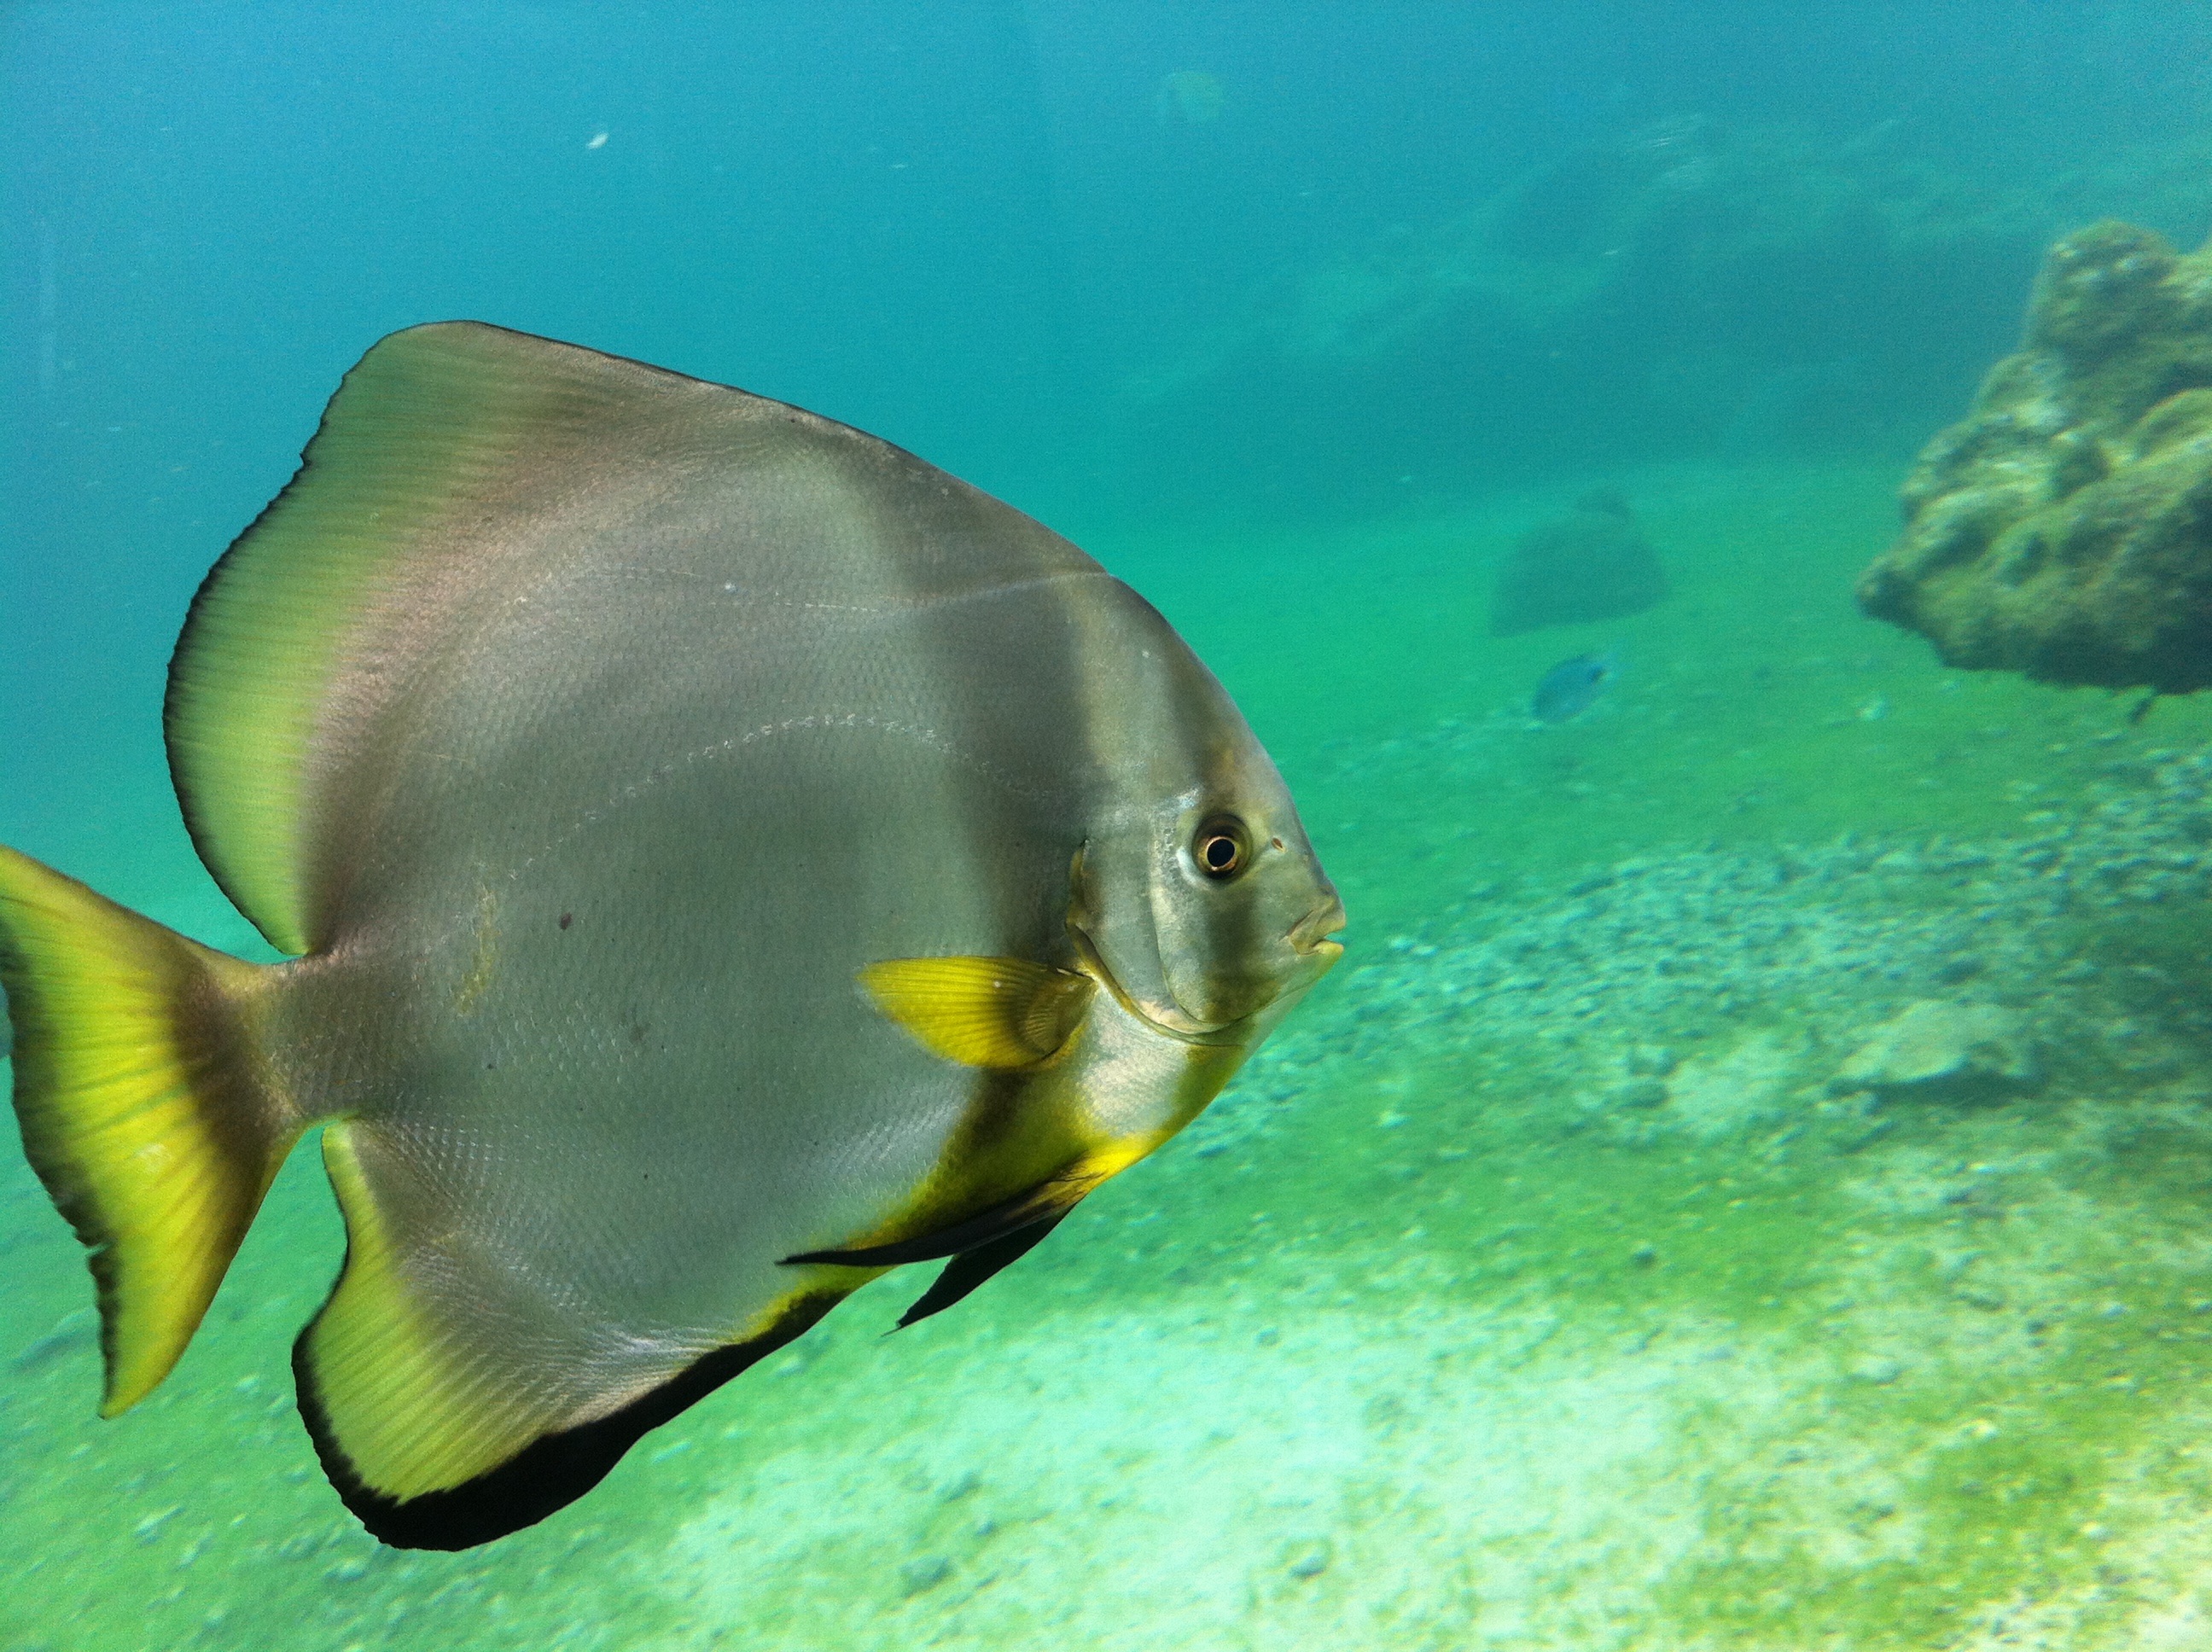
sea, diving, underwater, biology, fish, reef, aquarium, marine biology, coral reef fish, pomacanthidae